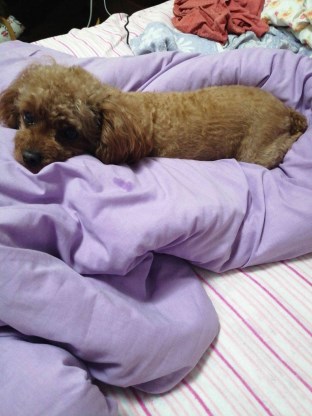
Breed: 7449-n000128-teddy